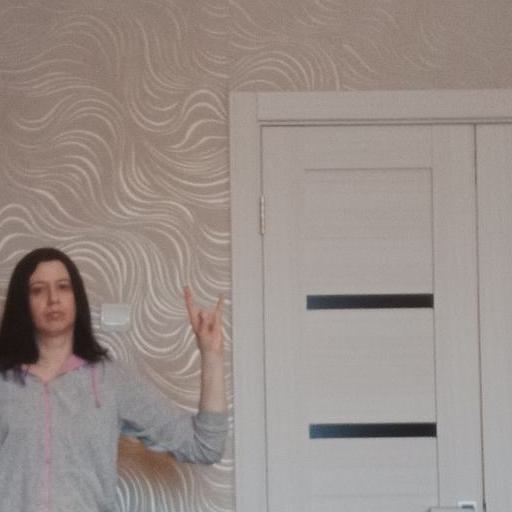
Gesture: rock